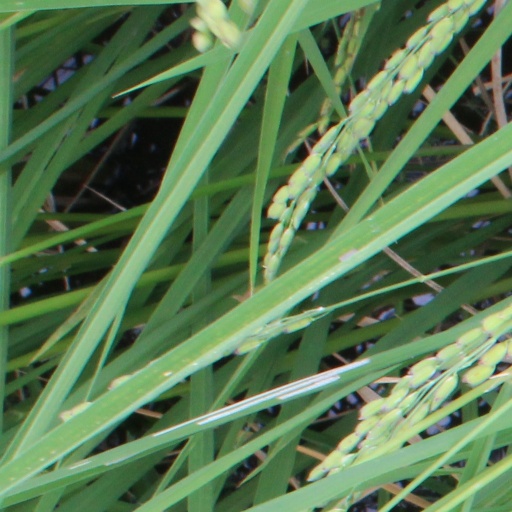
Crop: rice